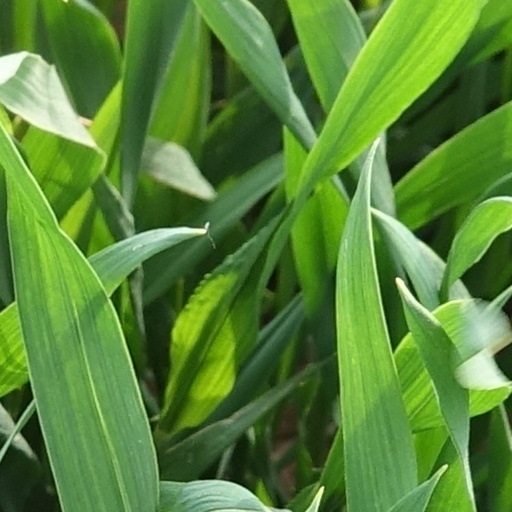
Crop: wheat